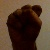
The image shows a hand gesture representing the letter 'S' in Indian Sign Language.